Albert Lebrun

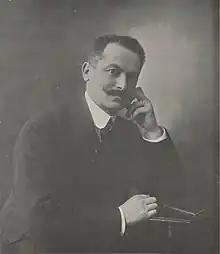
Albert Lebrun, 1911

Lebrun won a seat in the Chamber of Deputies in 1900 as a member of the Left Republican Party, later serving on the cabinet as Minister for the Colonies from 1912 to 1914, Minister of War in 1913 and Minister for Liberated Regions from 1917 to 1919. Joining the Democratic Alliance, he was elected to the French senate from Meurthe-et-Moselle in 1920, and served as Vice President of the Senate from 1925 through 1929. He was president of that body from 1931 to 1932.